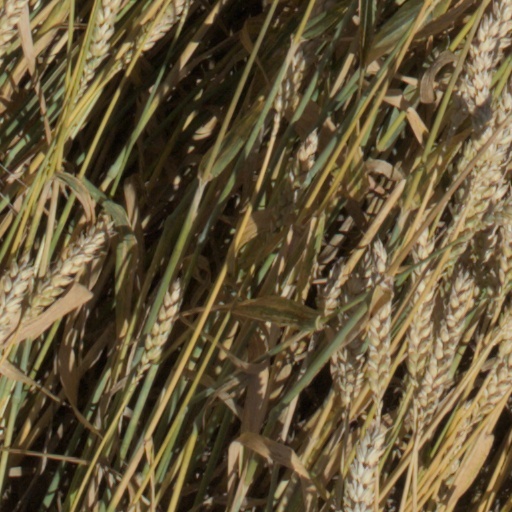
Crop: wheat